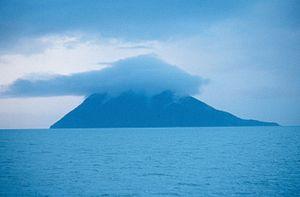
L‘Île Kayak est une île américaine inhabitée dans le golfe d'Alaska.